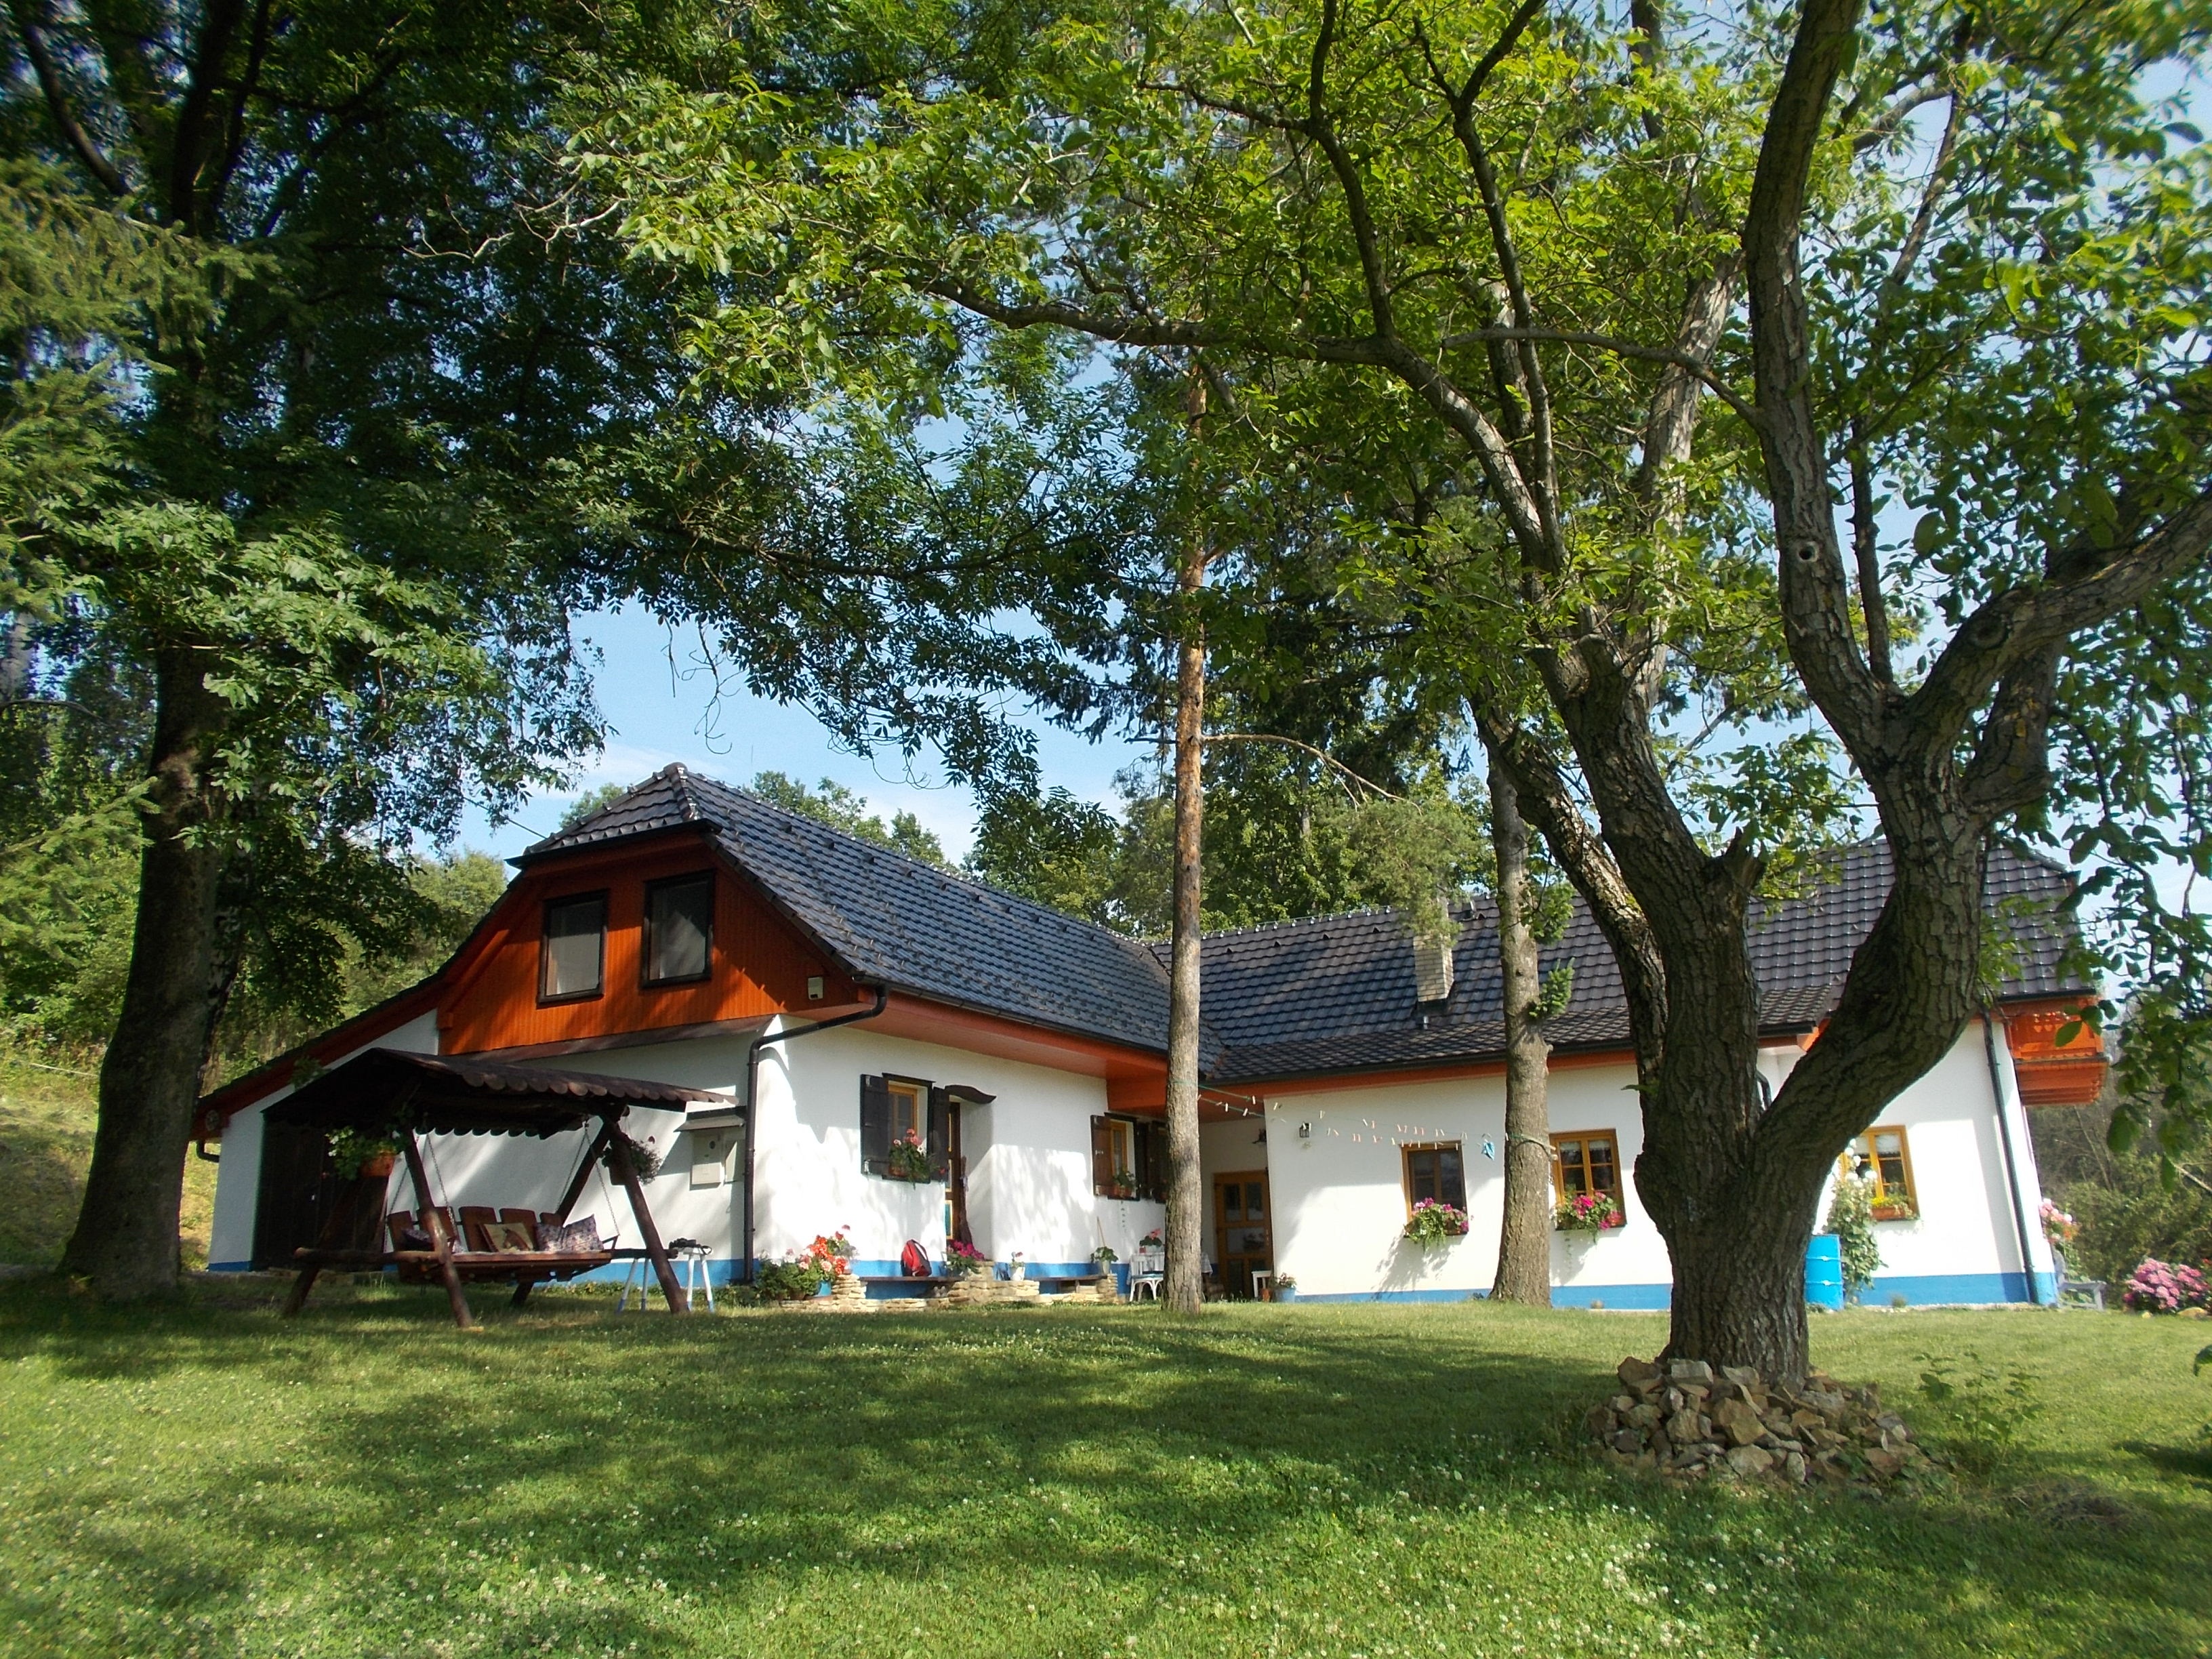
landscape, house, building, home, solitude, cottage, property, resort, estate, around, real estate, javorina